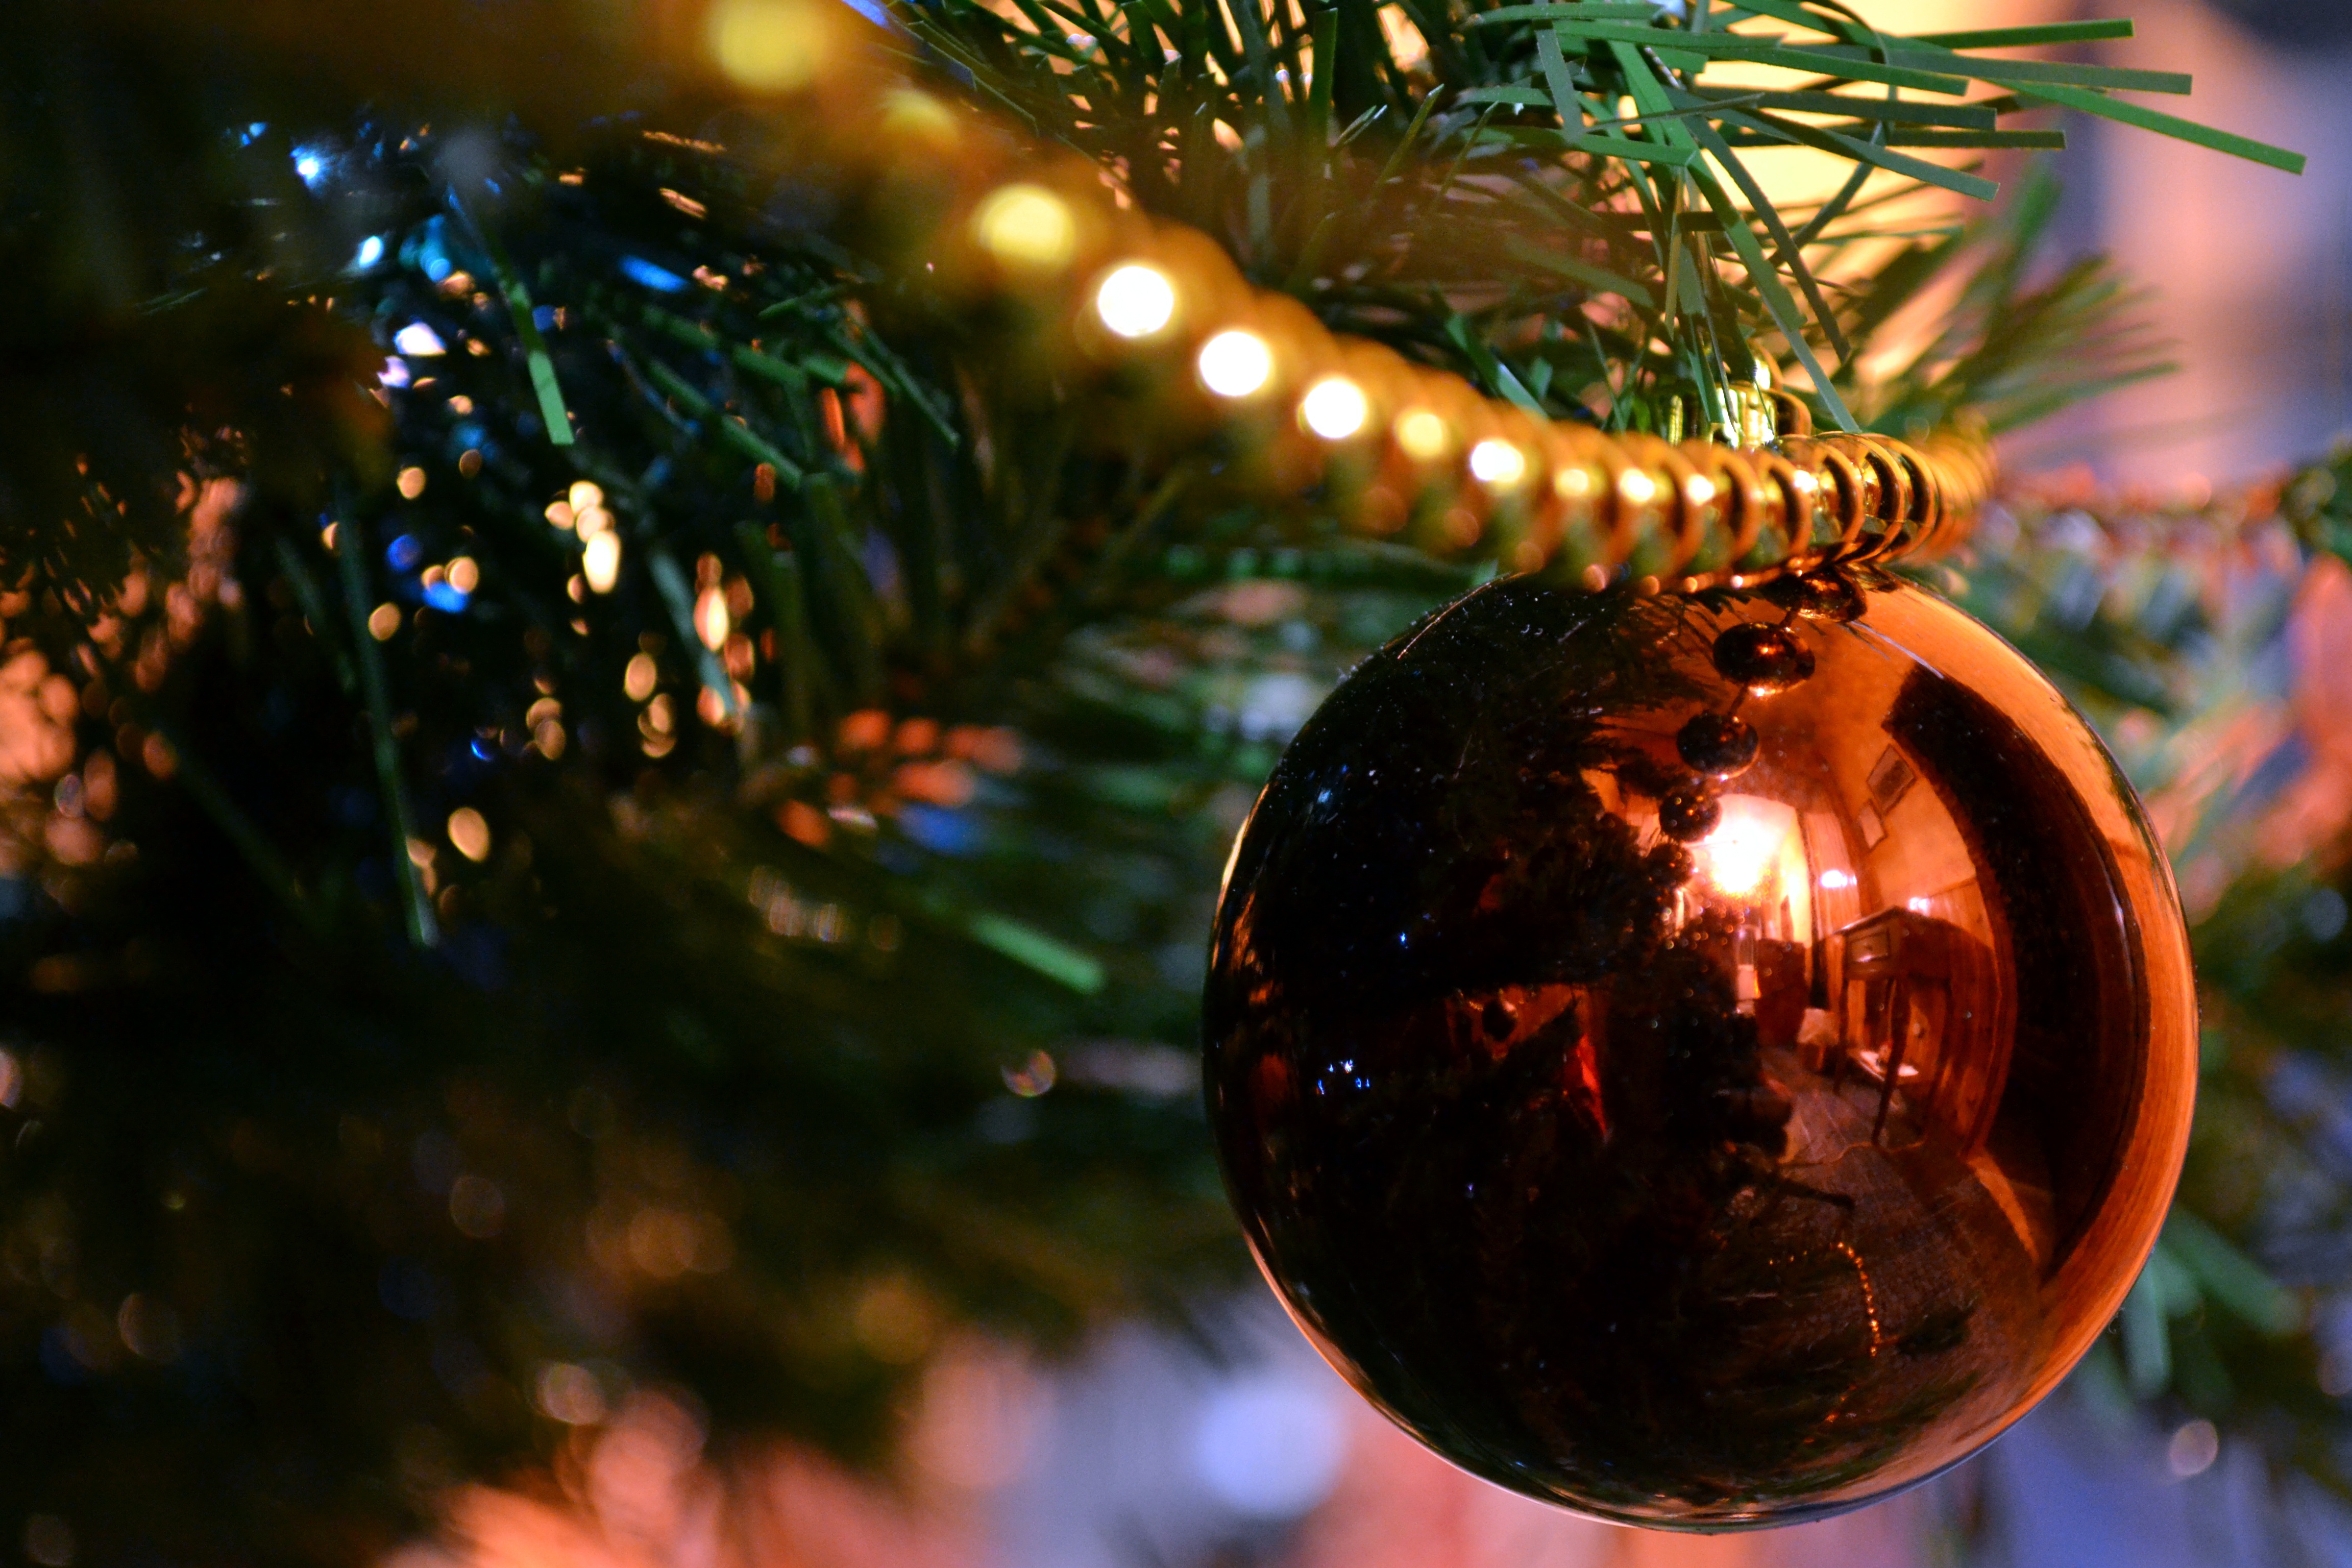
tree, branch, decoration, macro, holiday, christmas, christmas tree, christmas decoration, event, christmas ball, ney year